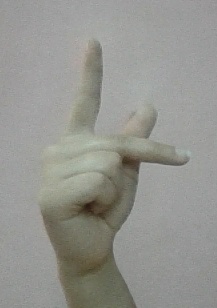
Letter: dha